International Military Tribunal for the Far East (film)

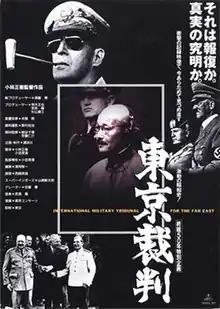
Film poster

Tokyo Trial is a 1983 Japanese documentary film on the International Military Tribunal for the Far East, directed by Masaki Kobayashi.